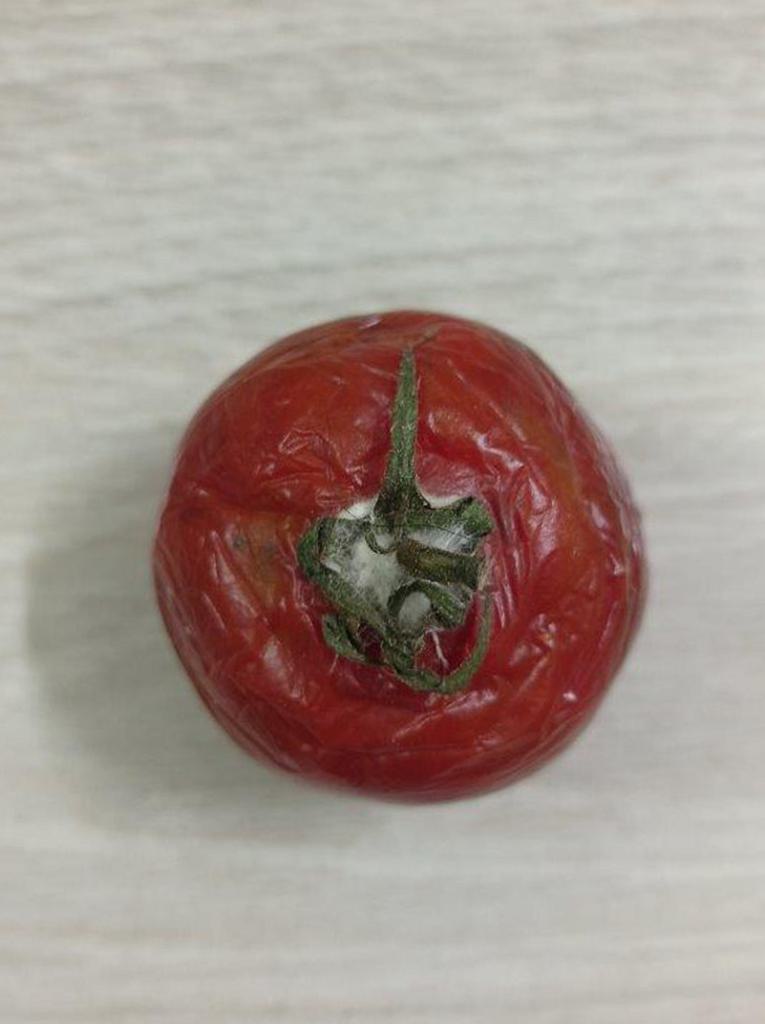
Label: Rotten